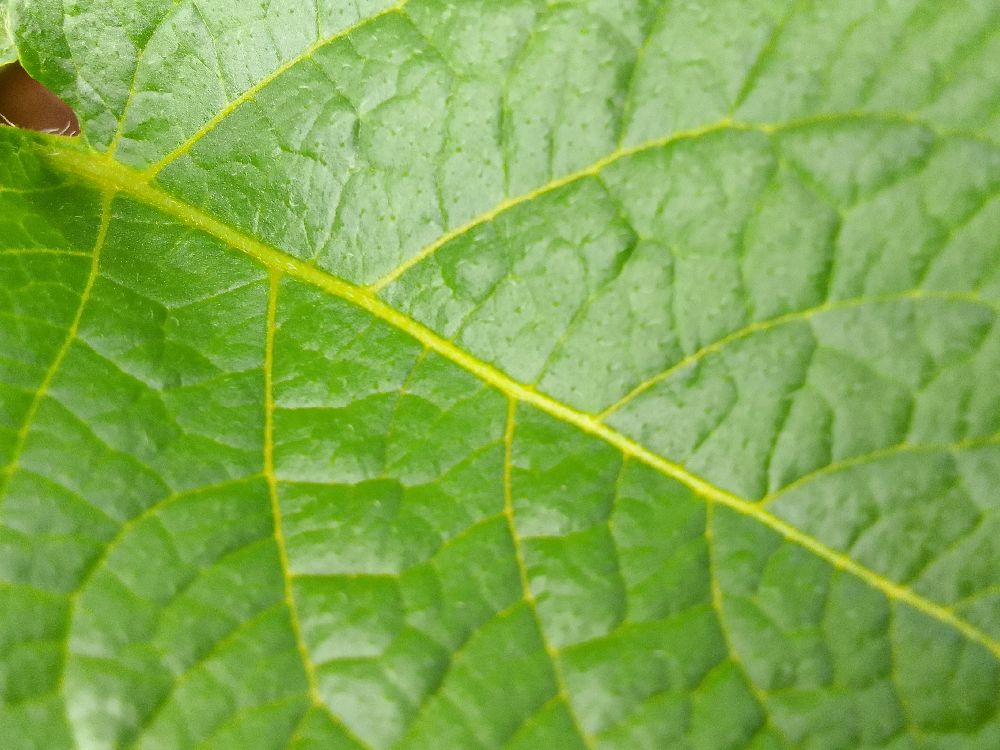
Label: Healthy